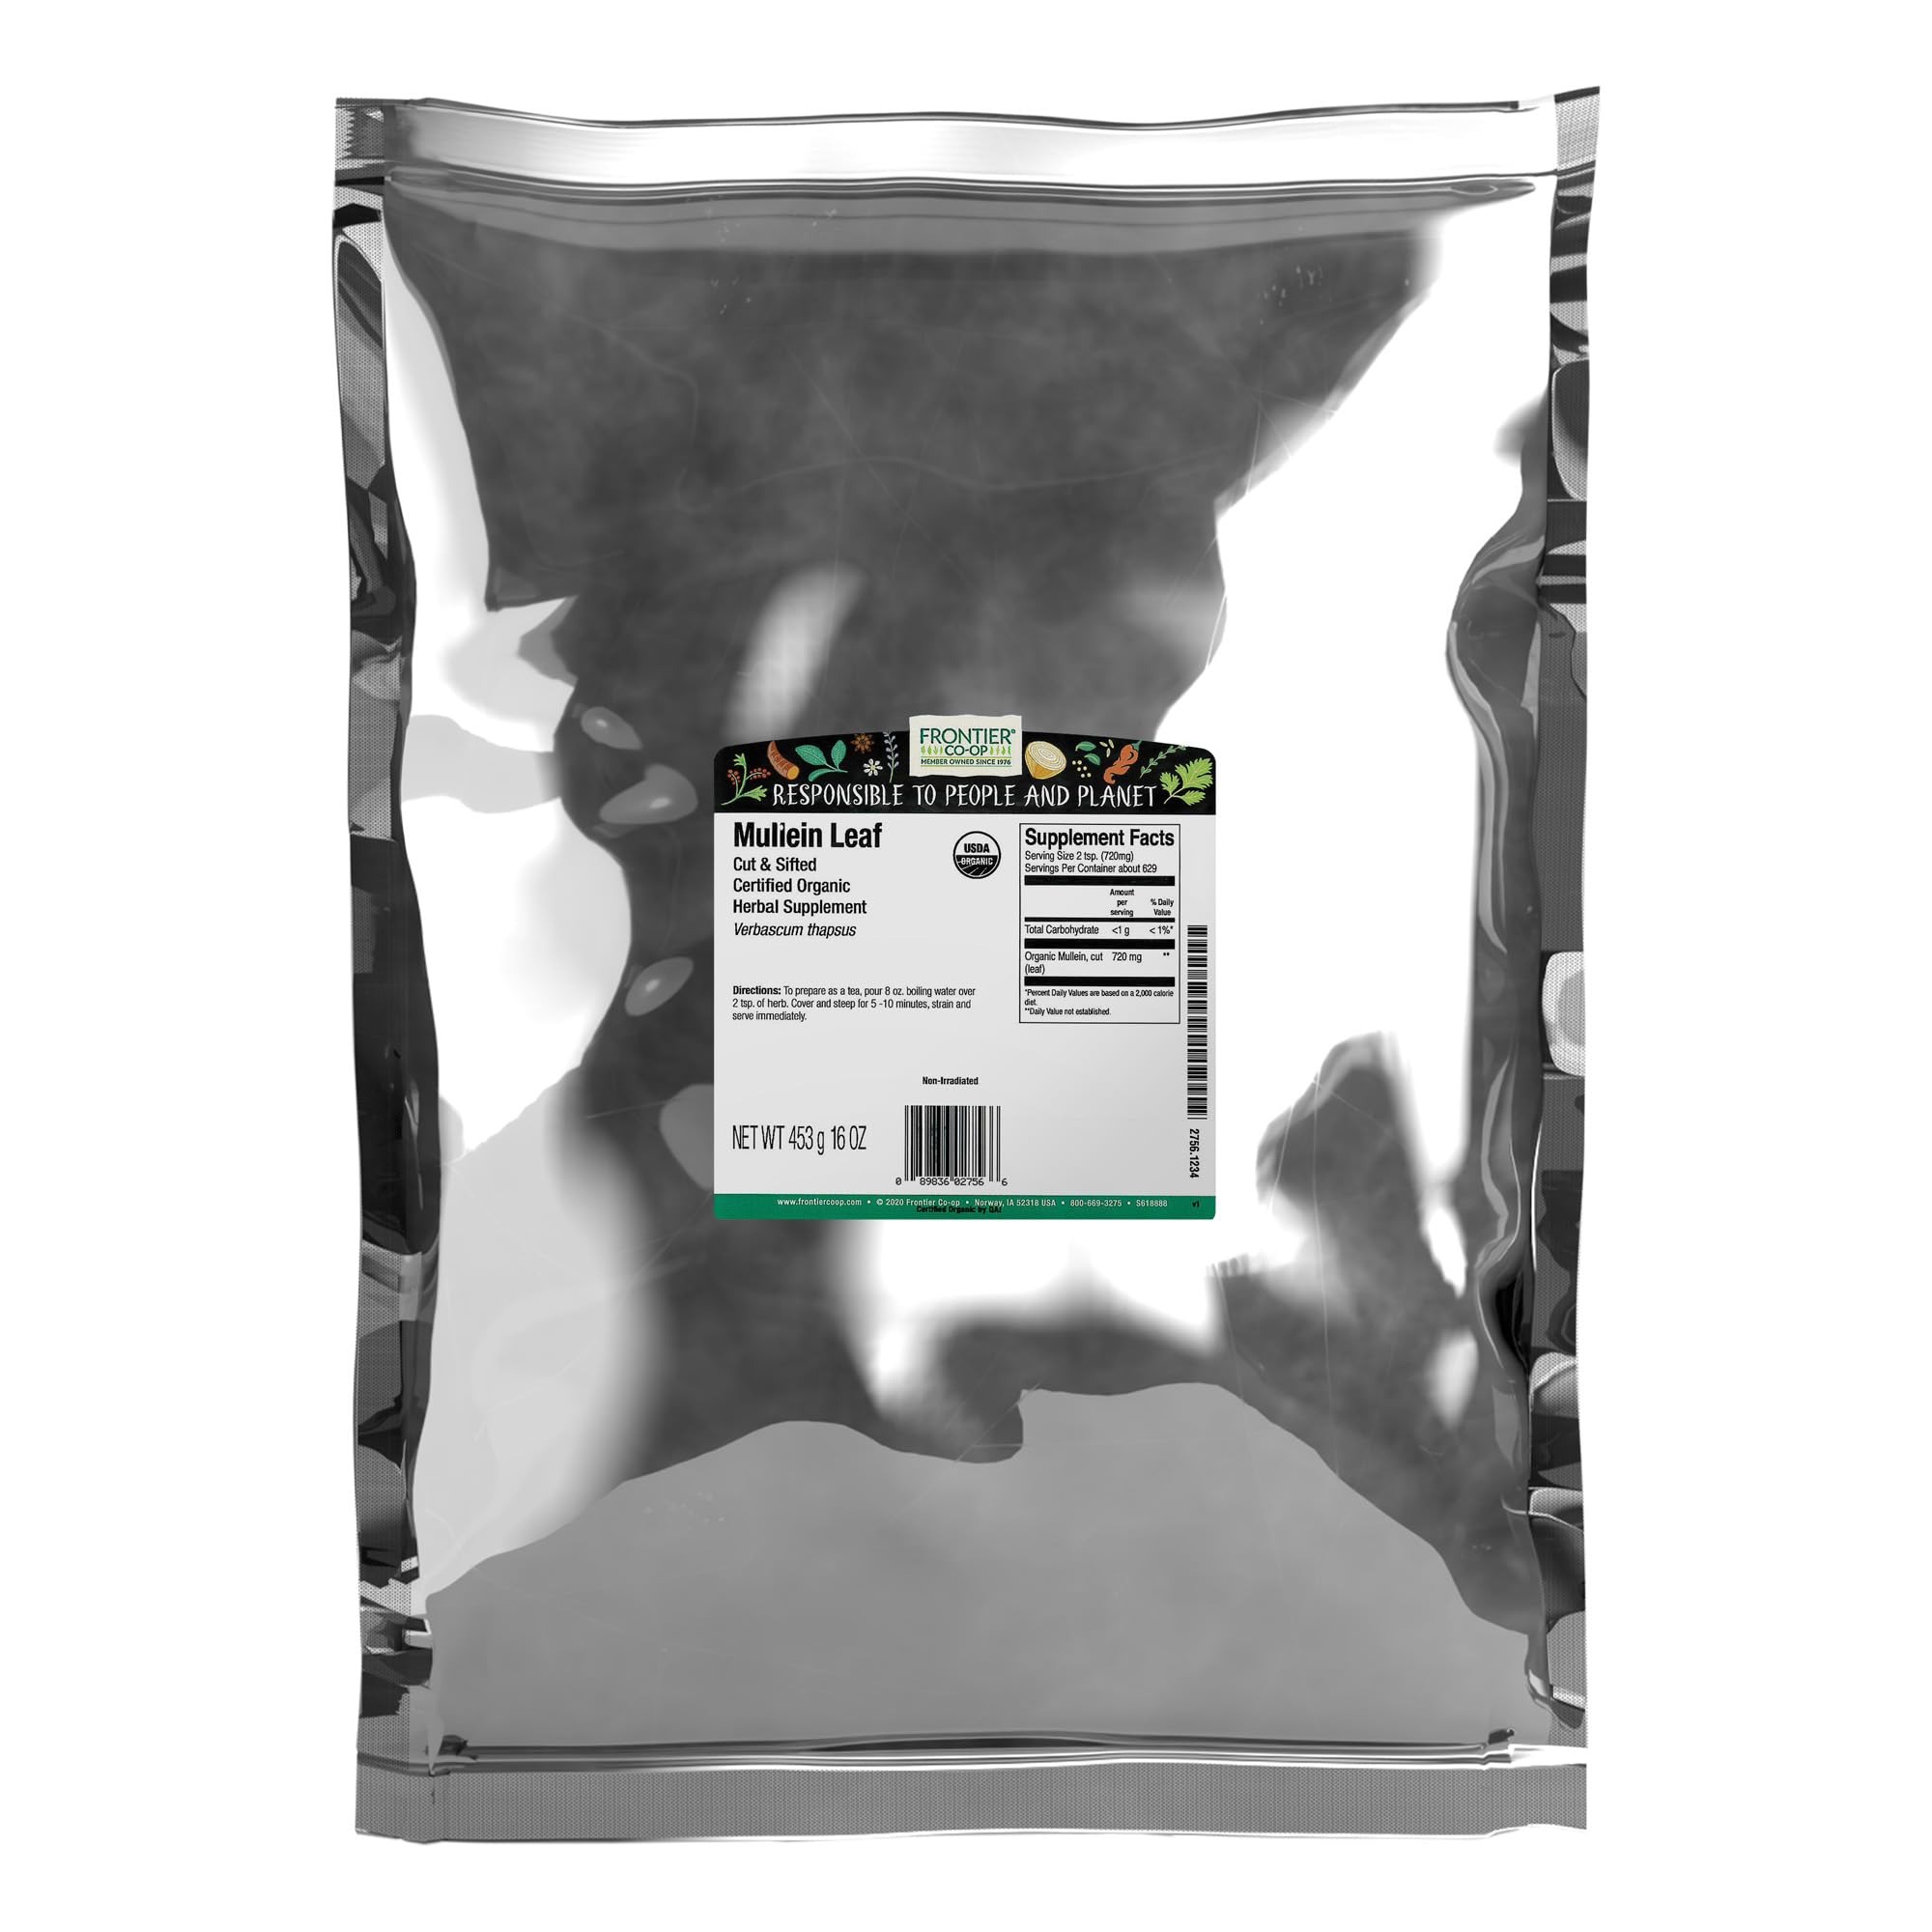
Item Name: Frontier Co-op Organic Mullein Leaf, 1lb Bulk Bag, Cut and Sifted, Dried Leaves, Ideal for Mullein Tea, Leaf Extract and Capsules
Bullet Point 1: Mullein Leaf: Frontier Co-op Cut and Sifted dried mullein leaves make a soothing herbal tea. As an ingredient in salves and poultices, they have the same soothing effect on the skin.
Bullet Point 2: Variety Of Uses: Use our high-quality mullein herb to make mullein loose leaf tea, mullein tea bags for lungs, mullein leaf extract, mullein leaf capsules, and lung tea.
Bullet Point 3: Herbaceous Biennial: Mullein is a biennial herb, completing its life cycle in two years. These dried herbs are best harvested in the first year or early the second year before flowering in the summer.
Bullet Point 4: Sustainably Sourced In Bulgaria: Frontier Co-op Mullein Leaf is grown and harvested in Bulgaria and is organic and kosher with no artificial additives or chemicals used in the growing process.
Bullet Point 5: About Us: Founded in 1976, Frontier Co-op has grown into a leader in natural, organic and fair trade botanicals. We are member-owned, and committed to purity, honesty and quality.
Product Description: The large, velvety leaves of the mullein plant make a soothing herbal tea. As an ingredient in salves and poultices, they have the same soothing effect on the skin.<br><br>Directions: To prepare as a tea, pour 8 oz. boiling water over 1-2 teaspoons of herb. Cover and steep for 5-10 minutes, strain and serve immediately.<br><br>Commonly used as a lung cleanse for smokers and to initiate healing for better lungs, mullein tea is also enjoyed by those who simply love loose leaf herbal teas, or want to make DIY mullein leaf extract, mullein capsules, lung cleanse tea (lung tea for smokers), and any number of recipes using mullein herb.
Value: 16.0
Unit: Ounce

Price: 20.12